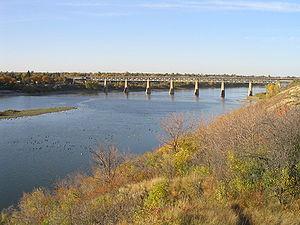
Pont sur la rivière Saskatchewan Español: Puente sobre el río Saskatchewan
La rivière Saskatchewan est une des principales rivières du Canada. D'environ 550 kilomètres de long, elle coule en direction de l'est à travers la Saskatchewan et le Manitoba avant de se jeter dans le lac Winnipeg. Ses affluents irriguent la plupart des régions du Canada central, s'étendant à l'Ouest jusqu'aux Montagnes Rocheuses dans l'Alberta et au Nord du Montana.